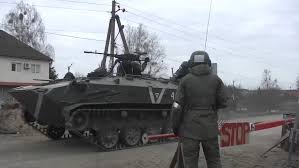
Label: BMD